Yeh Saali Aashiqui

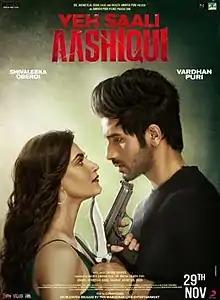
Theatrical release poster

Yeh Saali Aashiqui is an Indian Hindi-language romantic thriller film. The film is directed by Cherag Ruparel and produced by Jayantilal Gada & Amrish Puri Films.